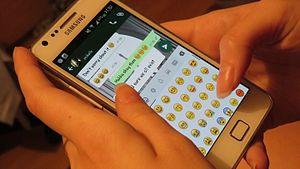
WhatsApp est une application mobile multiplateforme qui fournit un système de messagerie instantanée chiffrée de bout en bout aussi bien par Internet que par les réseaux téléphonie mobiles.